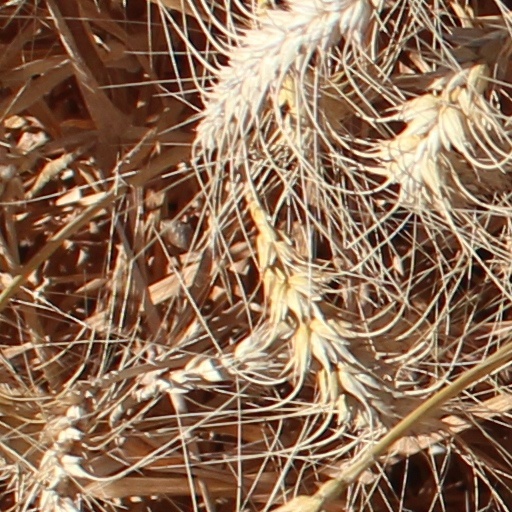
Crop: wheat